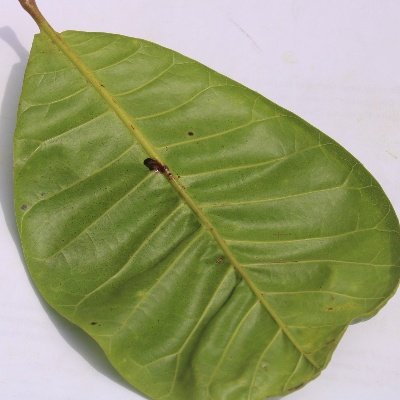
Crop: Cashew
Condition: anthracnose